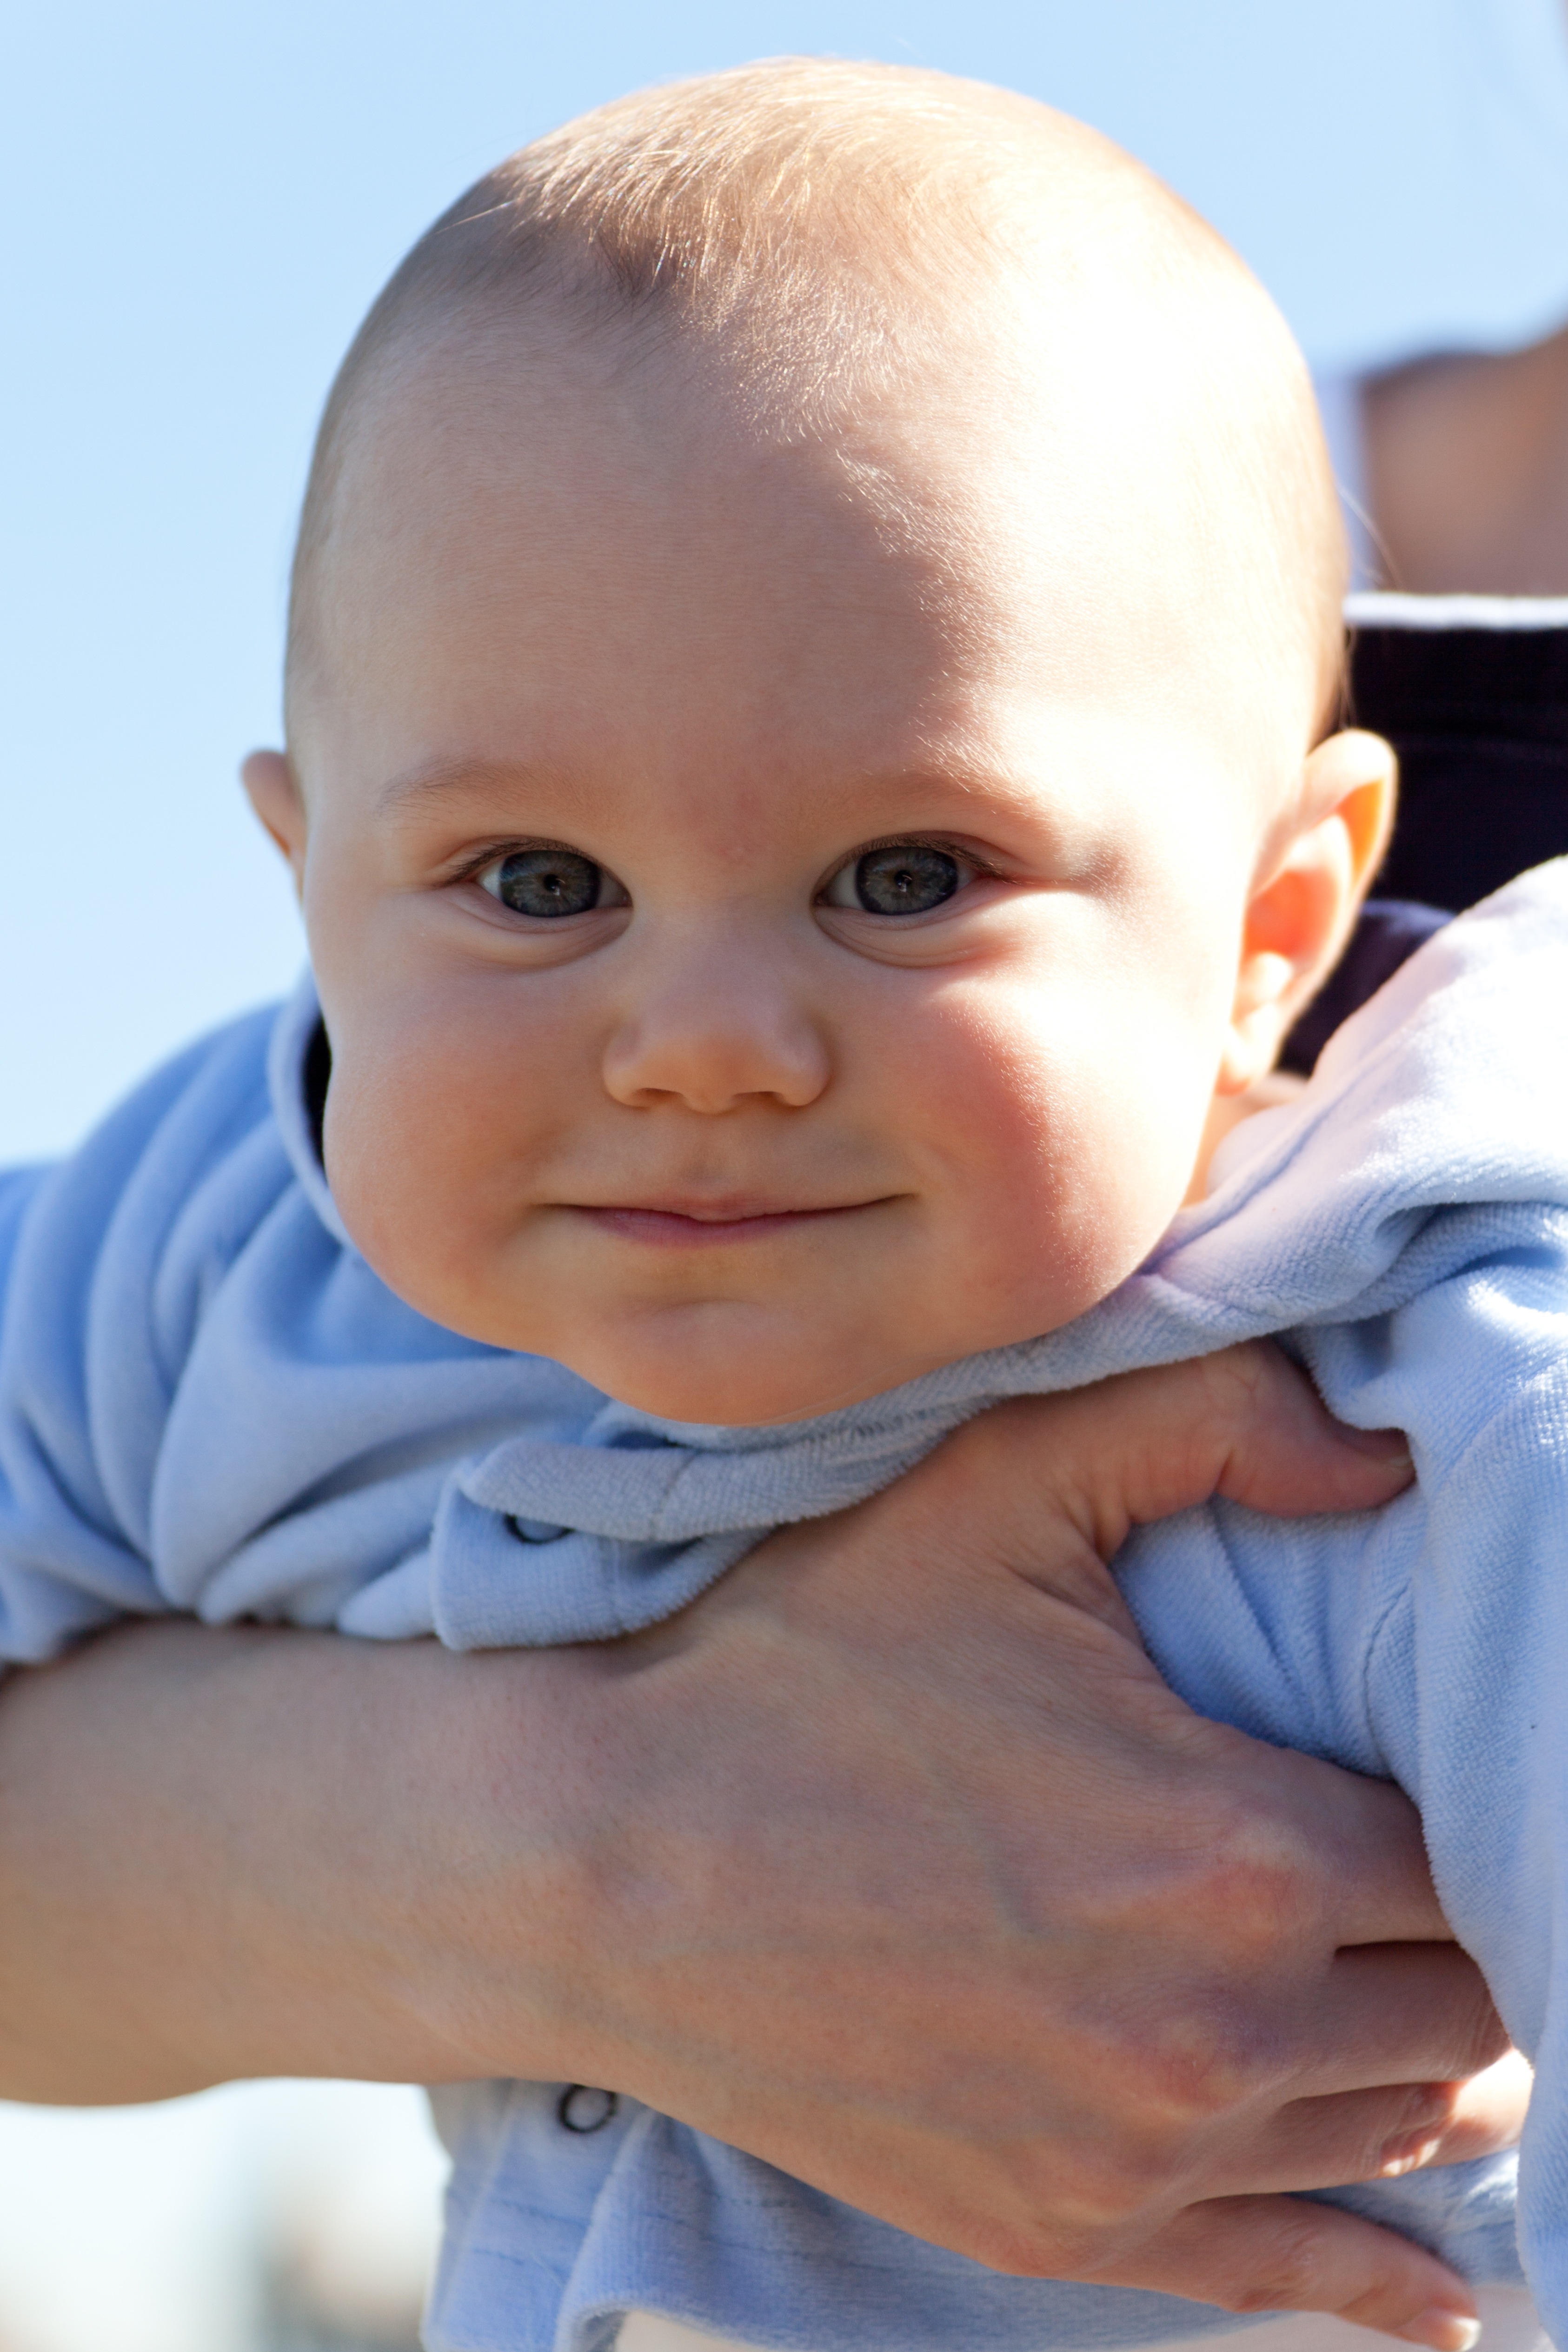
person, people, play, sweet, kid, cute, male, portrait, young, child, blue, baby, facial expression, childhood, smile, face, nose, infant, toddler, eye, little, skin, expression, organ, adorable, emotion, positive, portrait photography